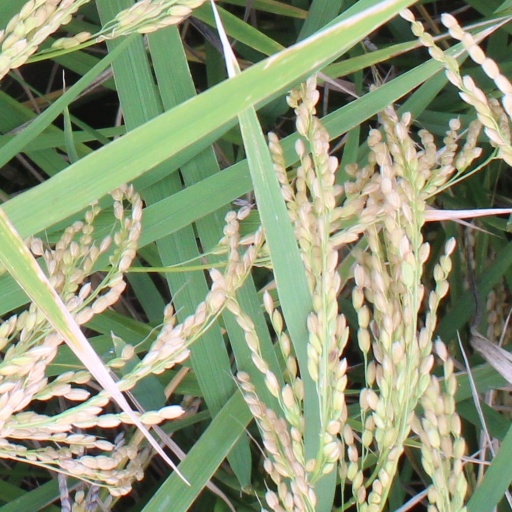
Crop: rice